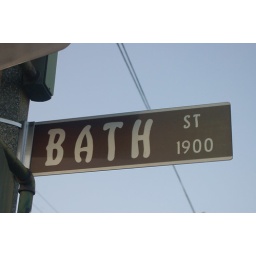
Interesting typeface used for all the street signs in Santa Barbara.